Indigenous peoples of the Americas

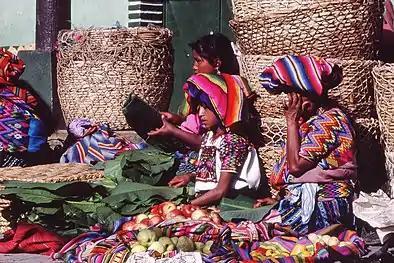
Modern Maya people in Sololá, Guatemala

The Indigenous peoples in Mexico have the right of free determination under the second article of the constitution. According to this article, the Indigenous peoples are granted: